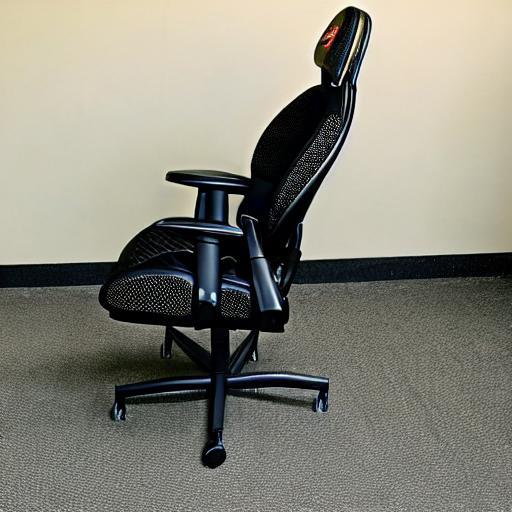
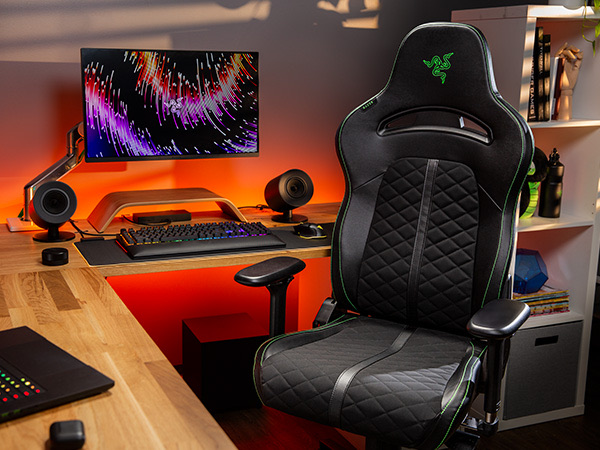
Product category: items_chair
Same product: no